Himalaya Singh

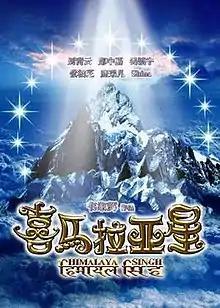

Himalaya Singh is a 2005 Hong Kong comedy film co-written and directed by Wai Ka-fai and starring Lau Ching-wan, Ronald Cheng, Francis Ng, Cherrie Ying and Gauri Karnik, with a special appearance by Cecilia Cheung.